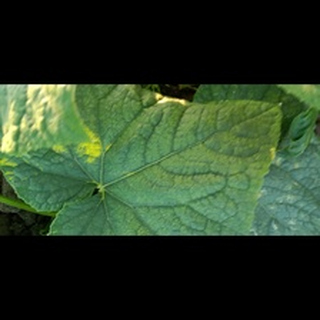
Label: healthy_cucumber